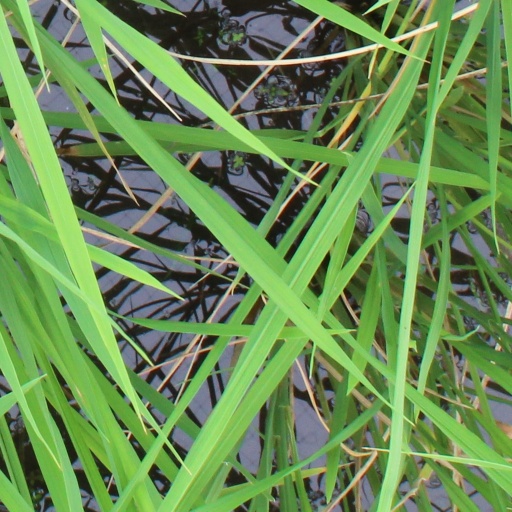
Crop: rice